Melita (personification)

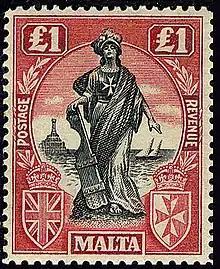
Melita depicted on a £1 stamp designed by Edward Caruana Dingli issued on 28 August 1922

Melita is a national personification of Malta. The name originated from the Punic-Roman town of Melite (Μελίτη, "Melite" in Ancient Greek), the ancient capital of Malta which eventually developed into the city of Mdina.